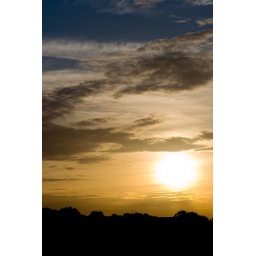
beneath a golden blue sky